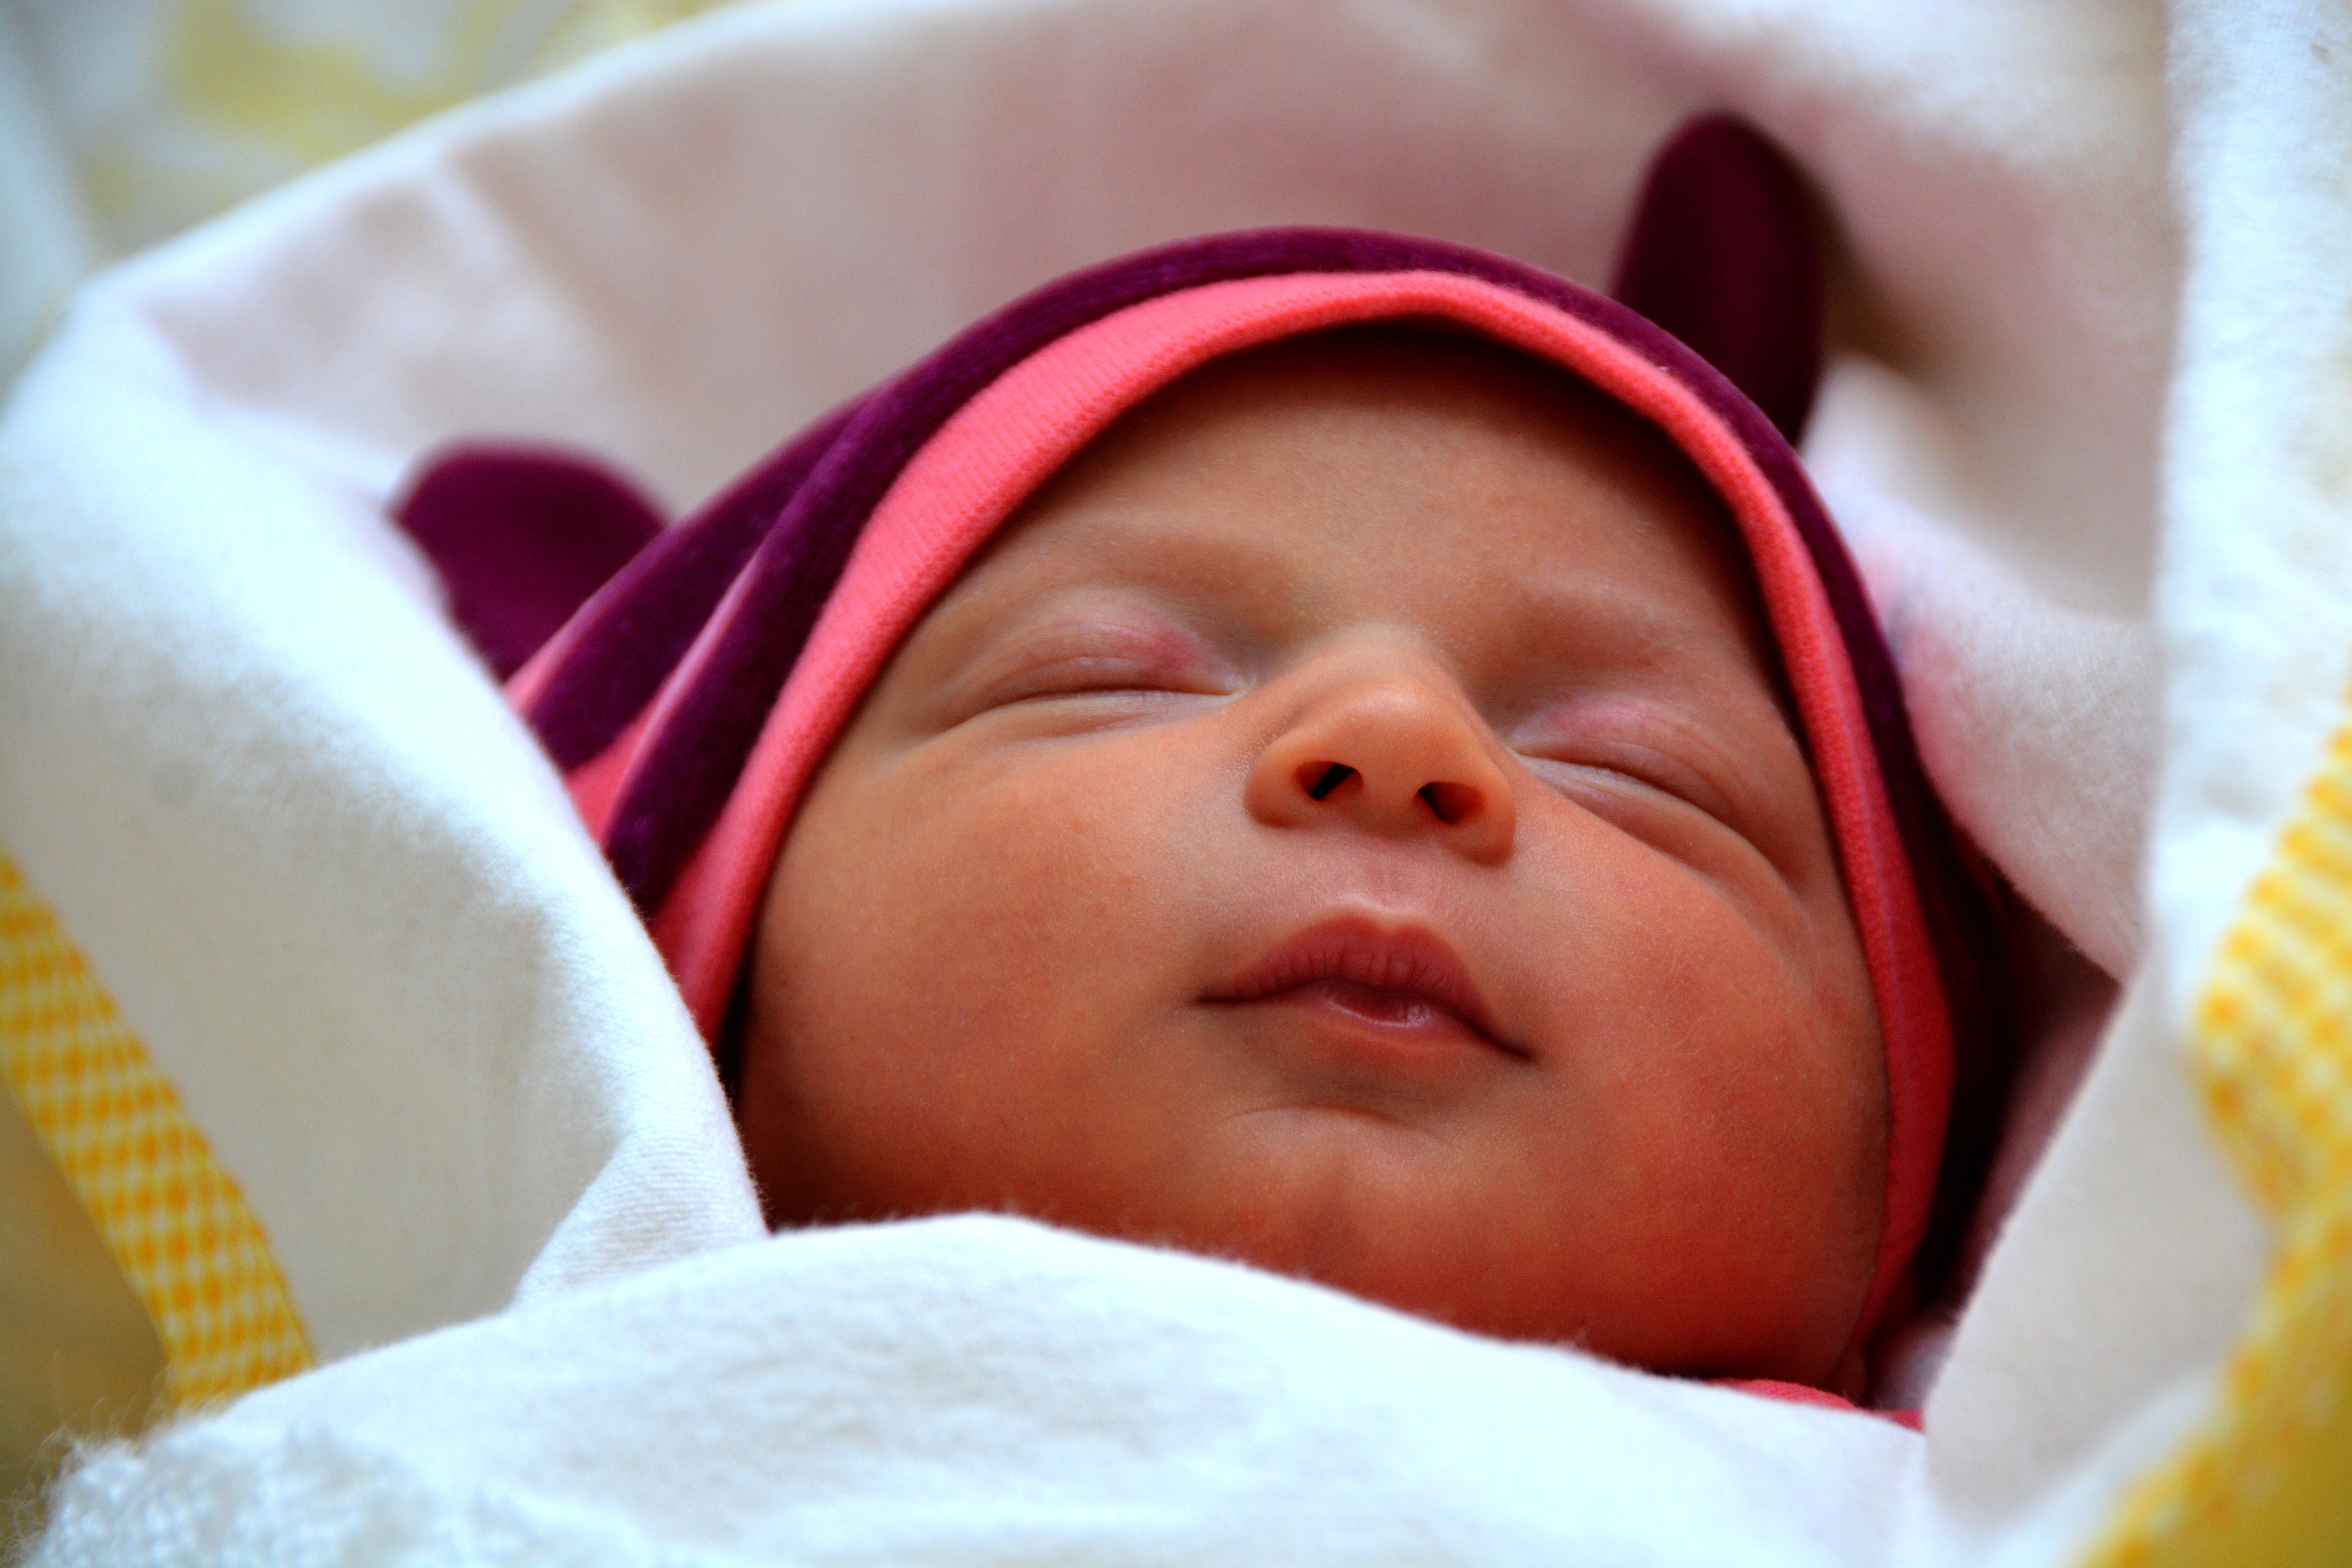
person, woman, sweet, portrait, child, baby, facial expression, smile, face, nose, sleep, infant, skin, laurel, princess, asleep, the innocence, bamo